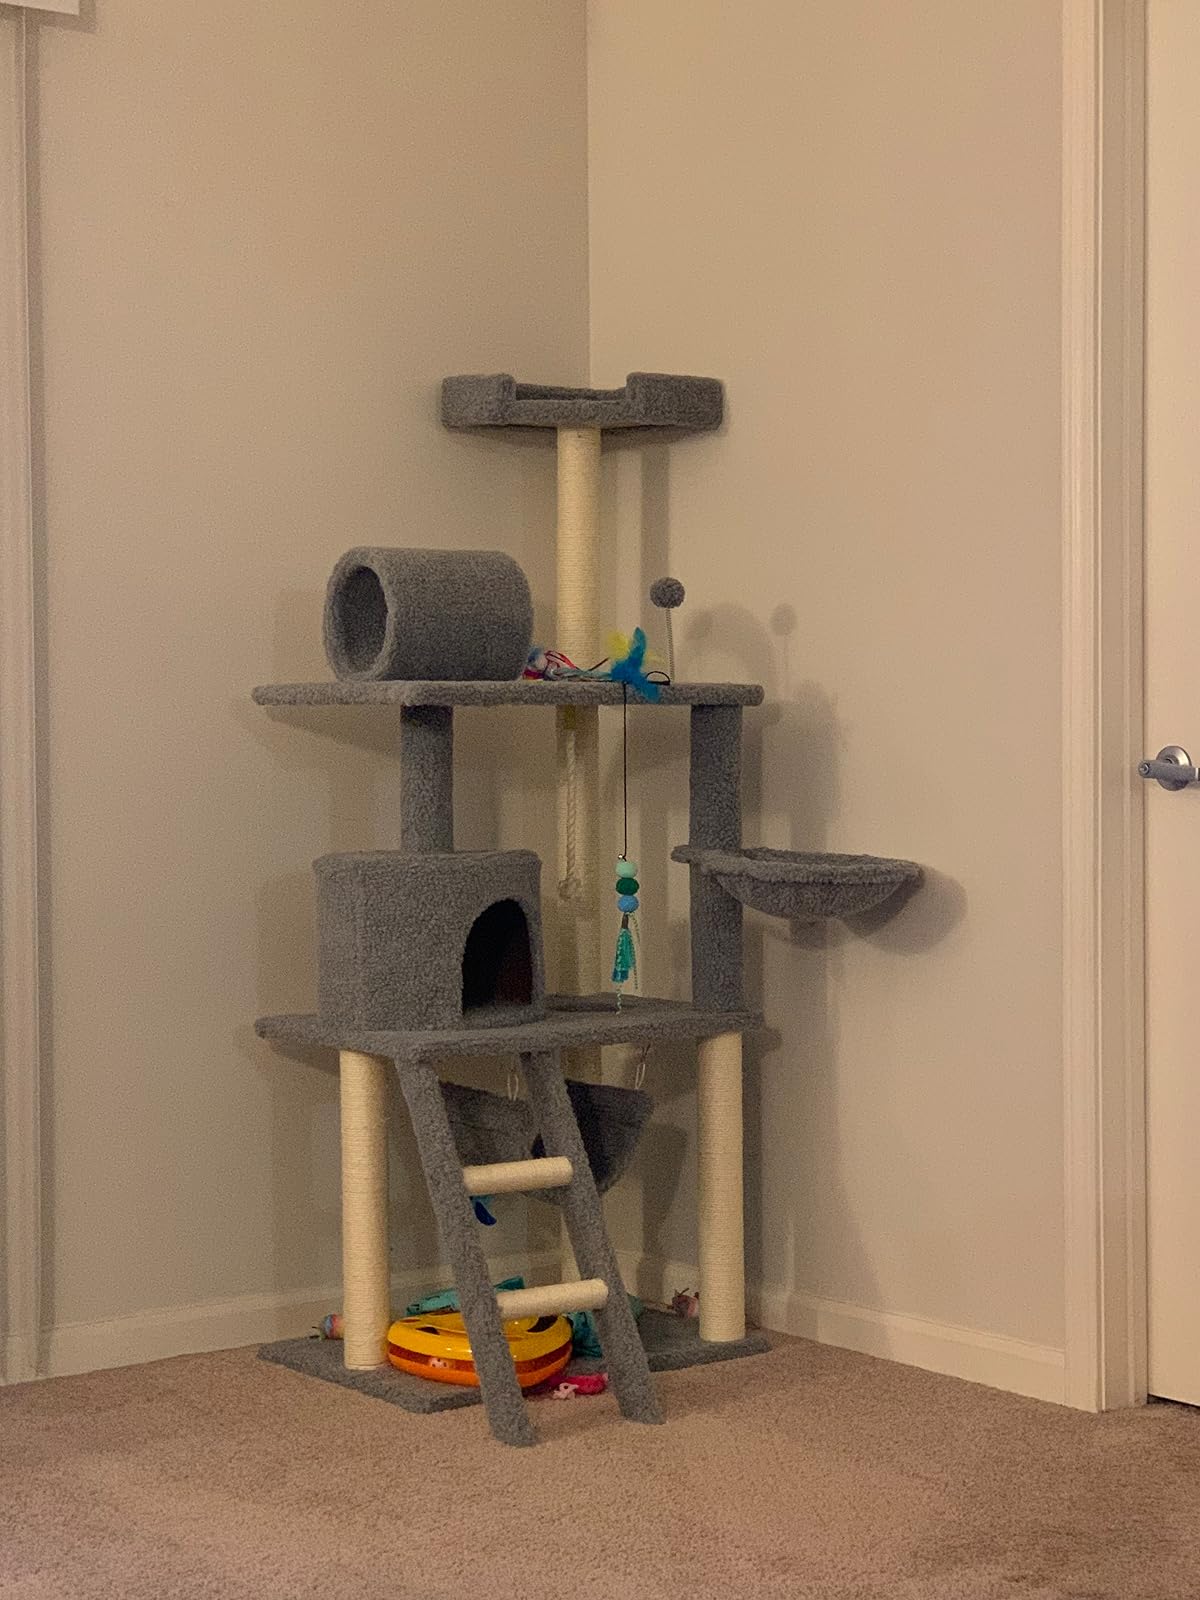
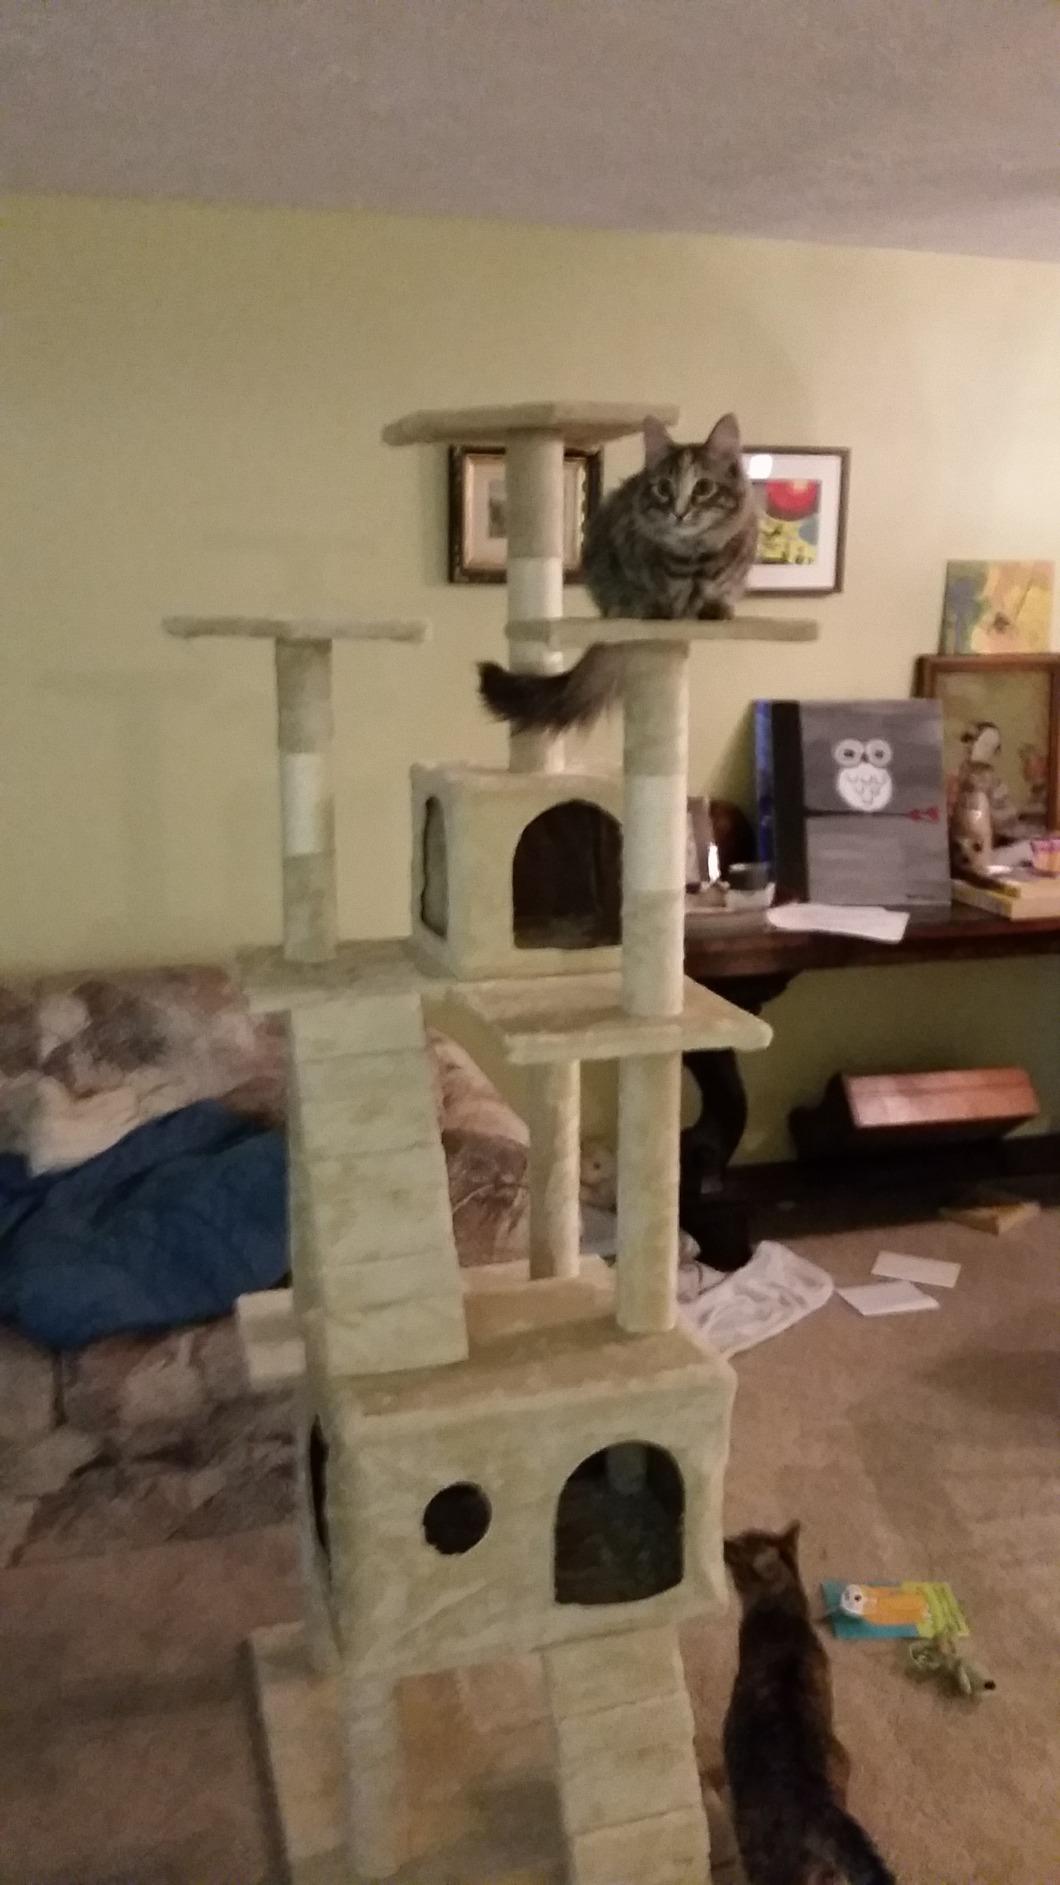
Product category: items_cat tree
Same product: no